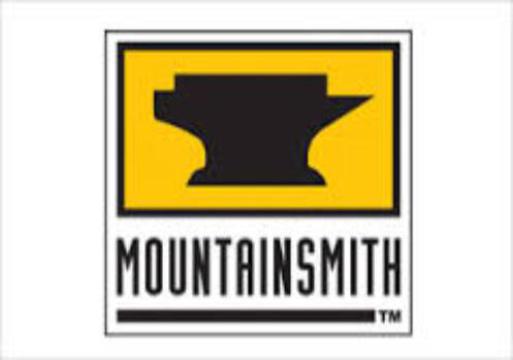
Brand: mountainsmith
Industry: Sports